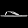
Label: Sandal